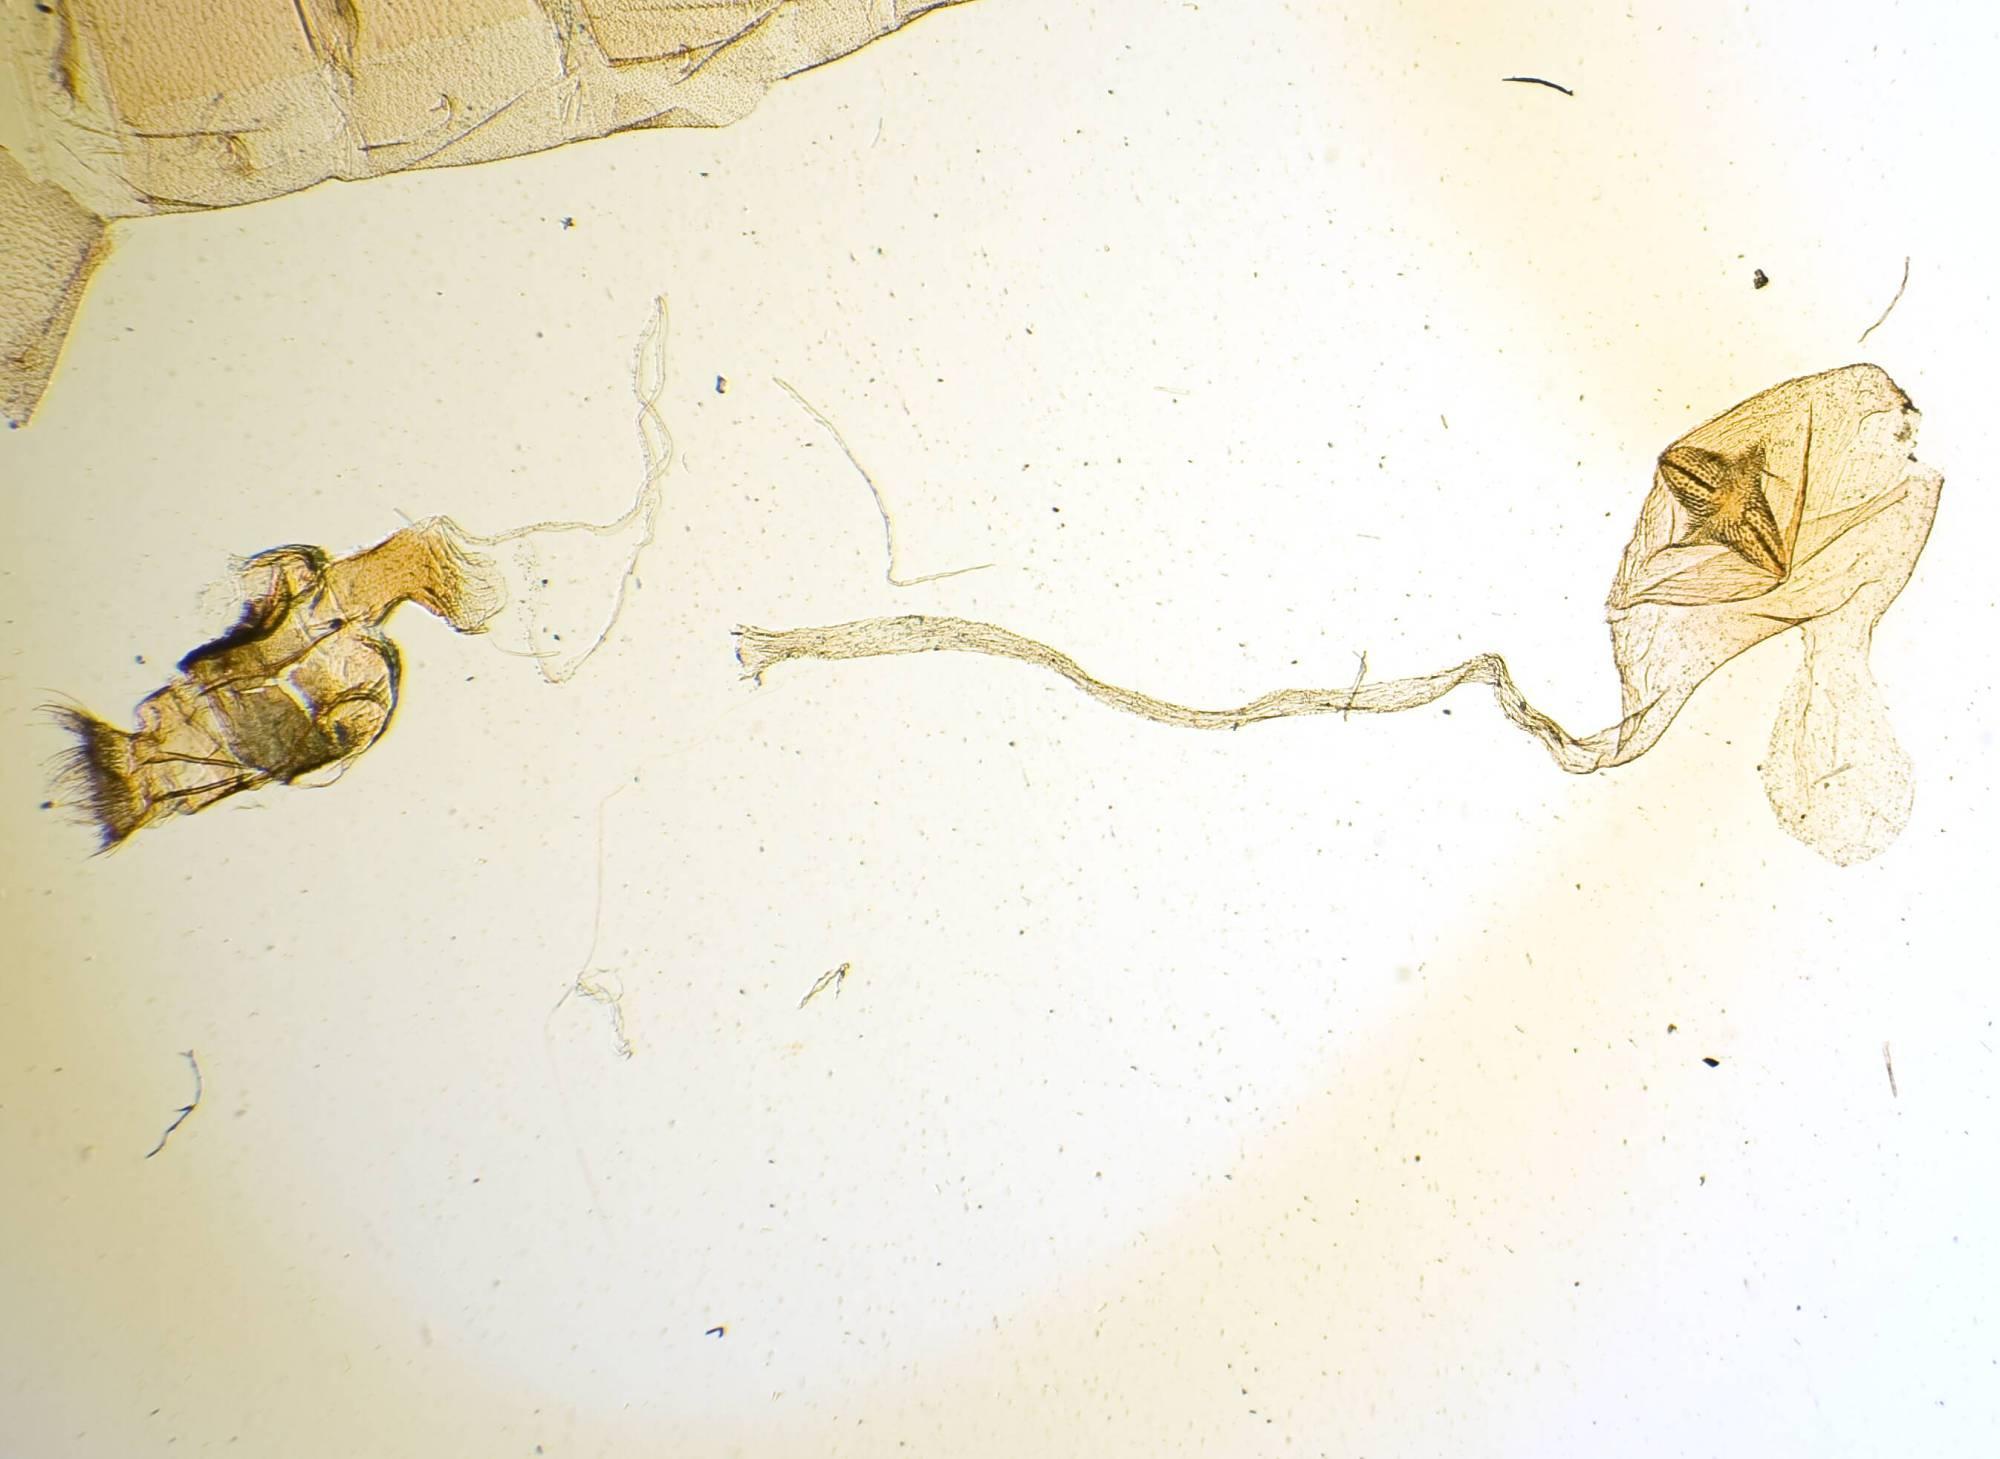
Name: Phlyctaenodes phrixalis
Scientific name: Phlyctaenodes phrixalis Dyar, 1914
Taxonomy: Animalia, Arthropoda, Insecta, Lepidoptera, Crambidae, Pyraustinae
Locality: Zacualpan, [Not Stated], Mexico
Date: Jul 1913